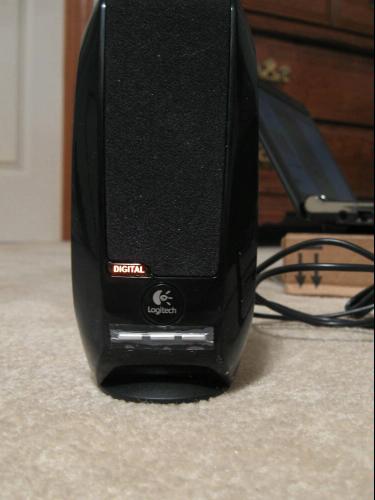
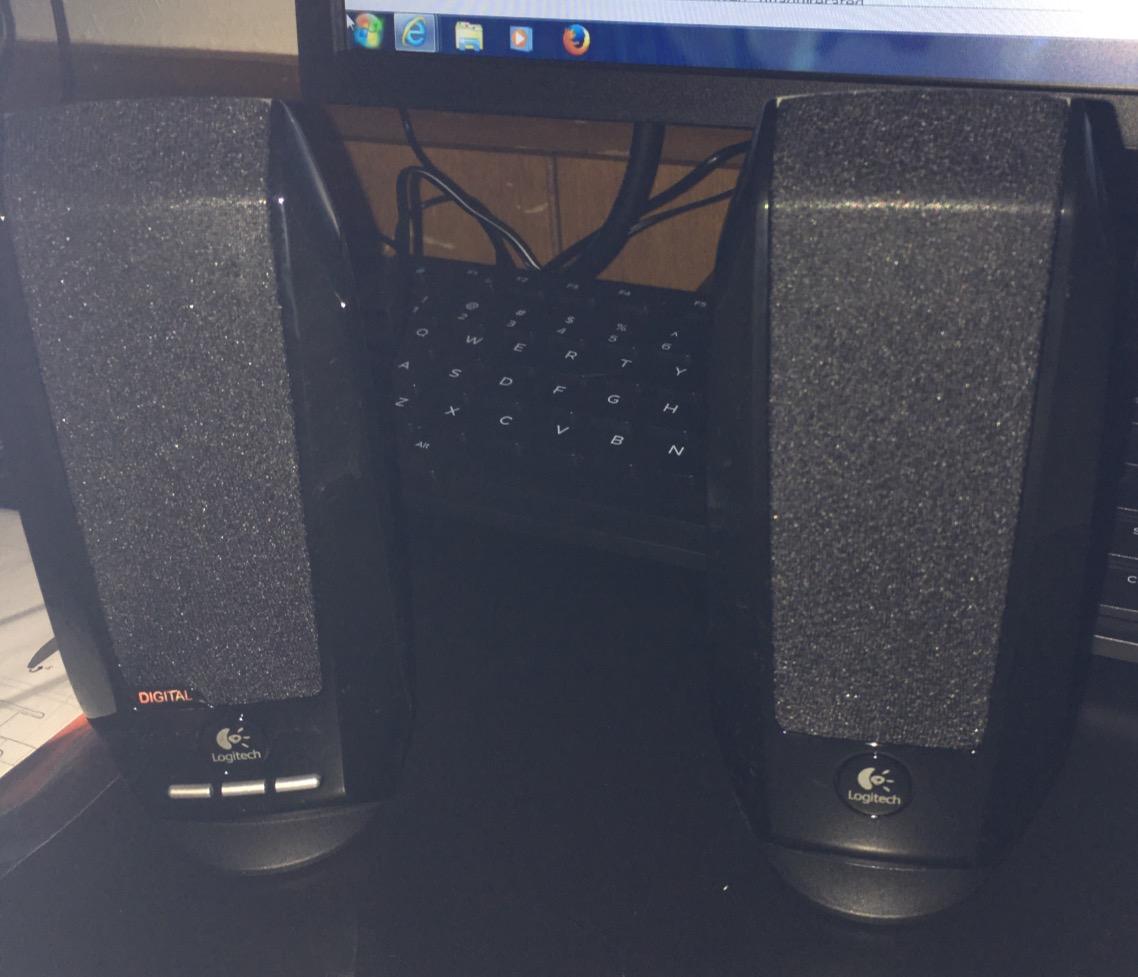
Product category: speaker
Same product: yes